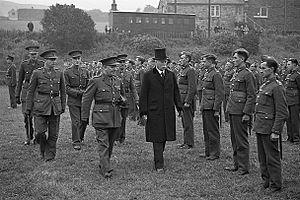
George Charles Herbert, 4ᵉ comte de Powis DL JP, connu sous le nom de George Herbert jusqu'en 1891, est un pair britannique.